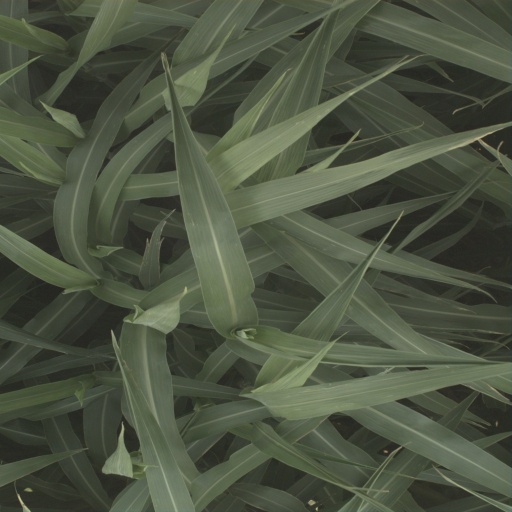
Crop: sorghum